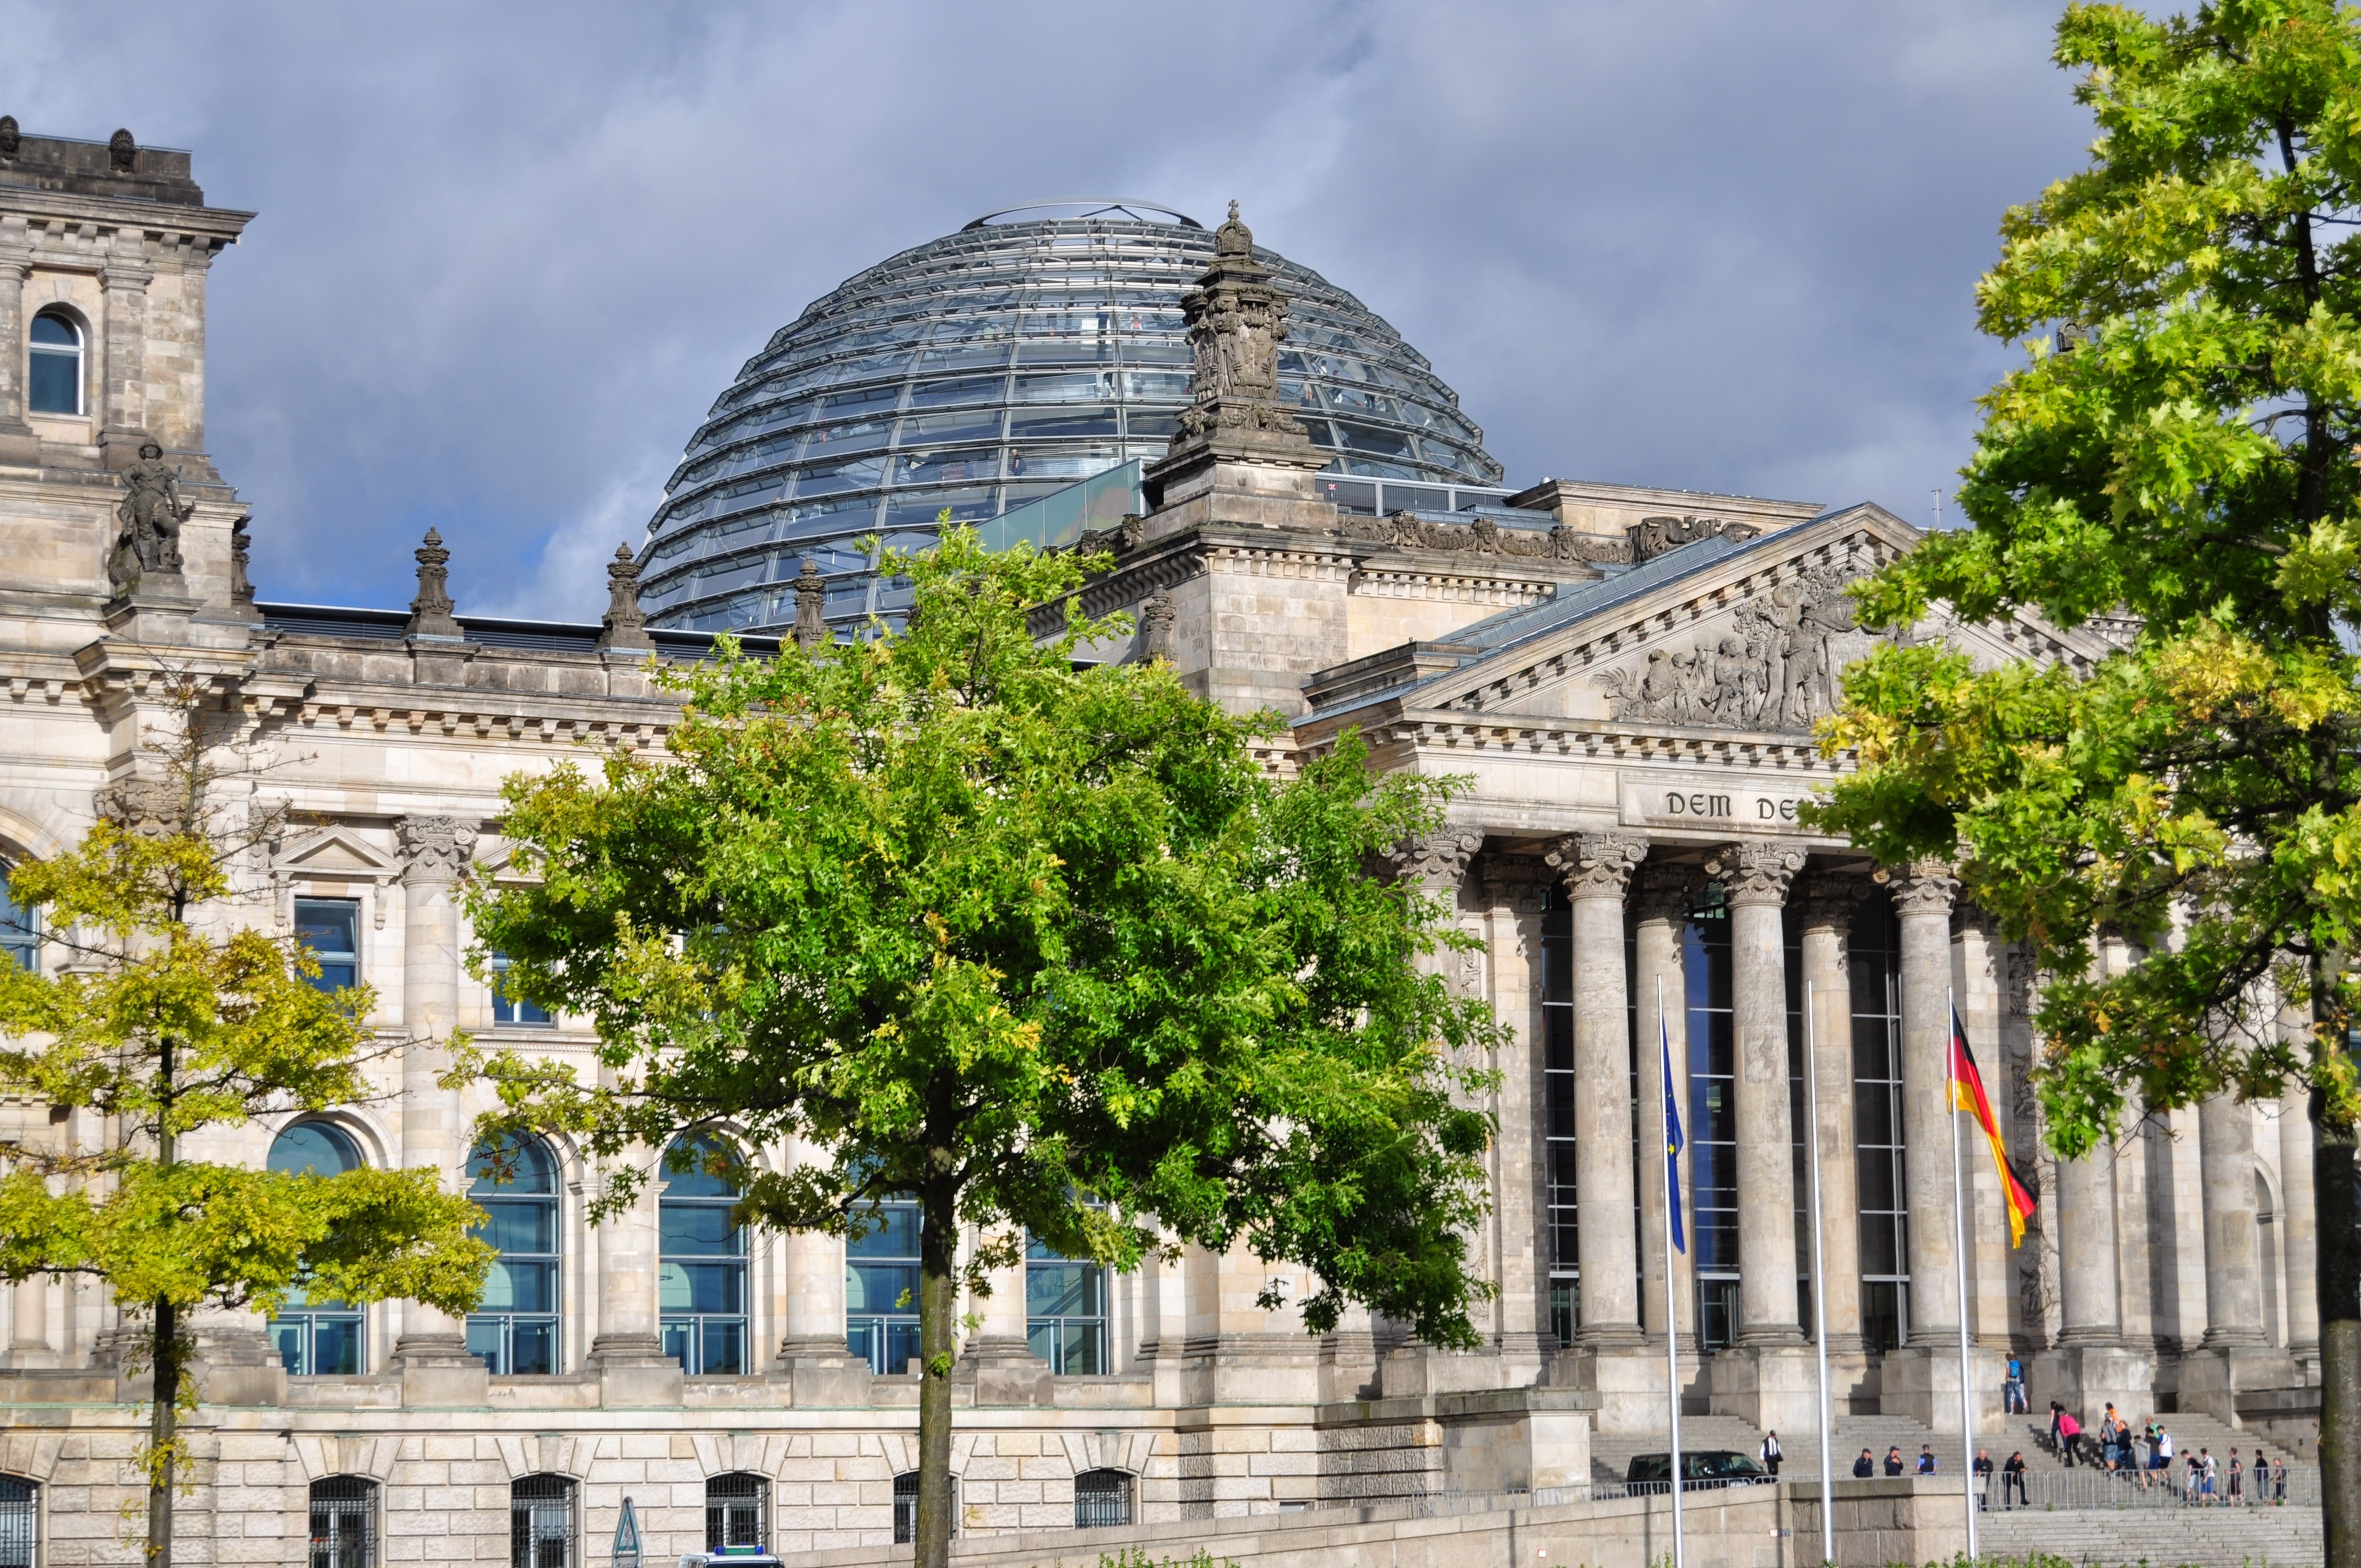
architecture, glass, building, palace, monument, cityscape, plaza, landmark, facade, tourism, place of worship, berlin, town square, tourist attraction, estate, the dome, the bundestag